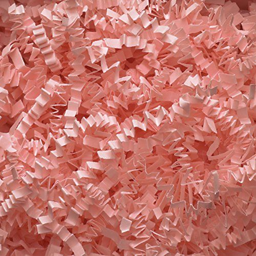
paper shred - pink * more info could be found at the image url .